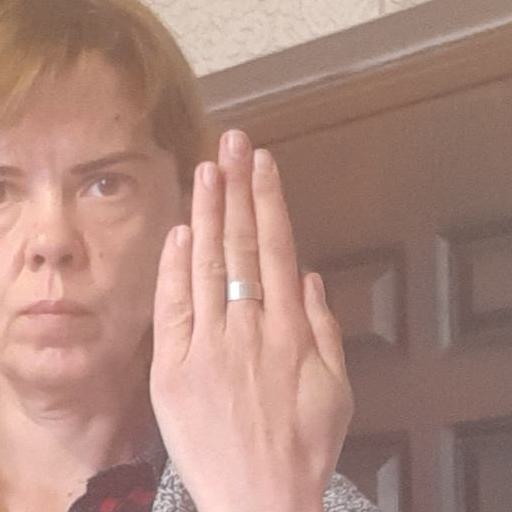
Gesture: stop_inverted